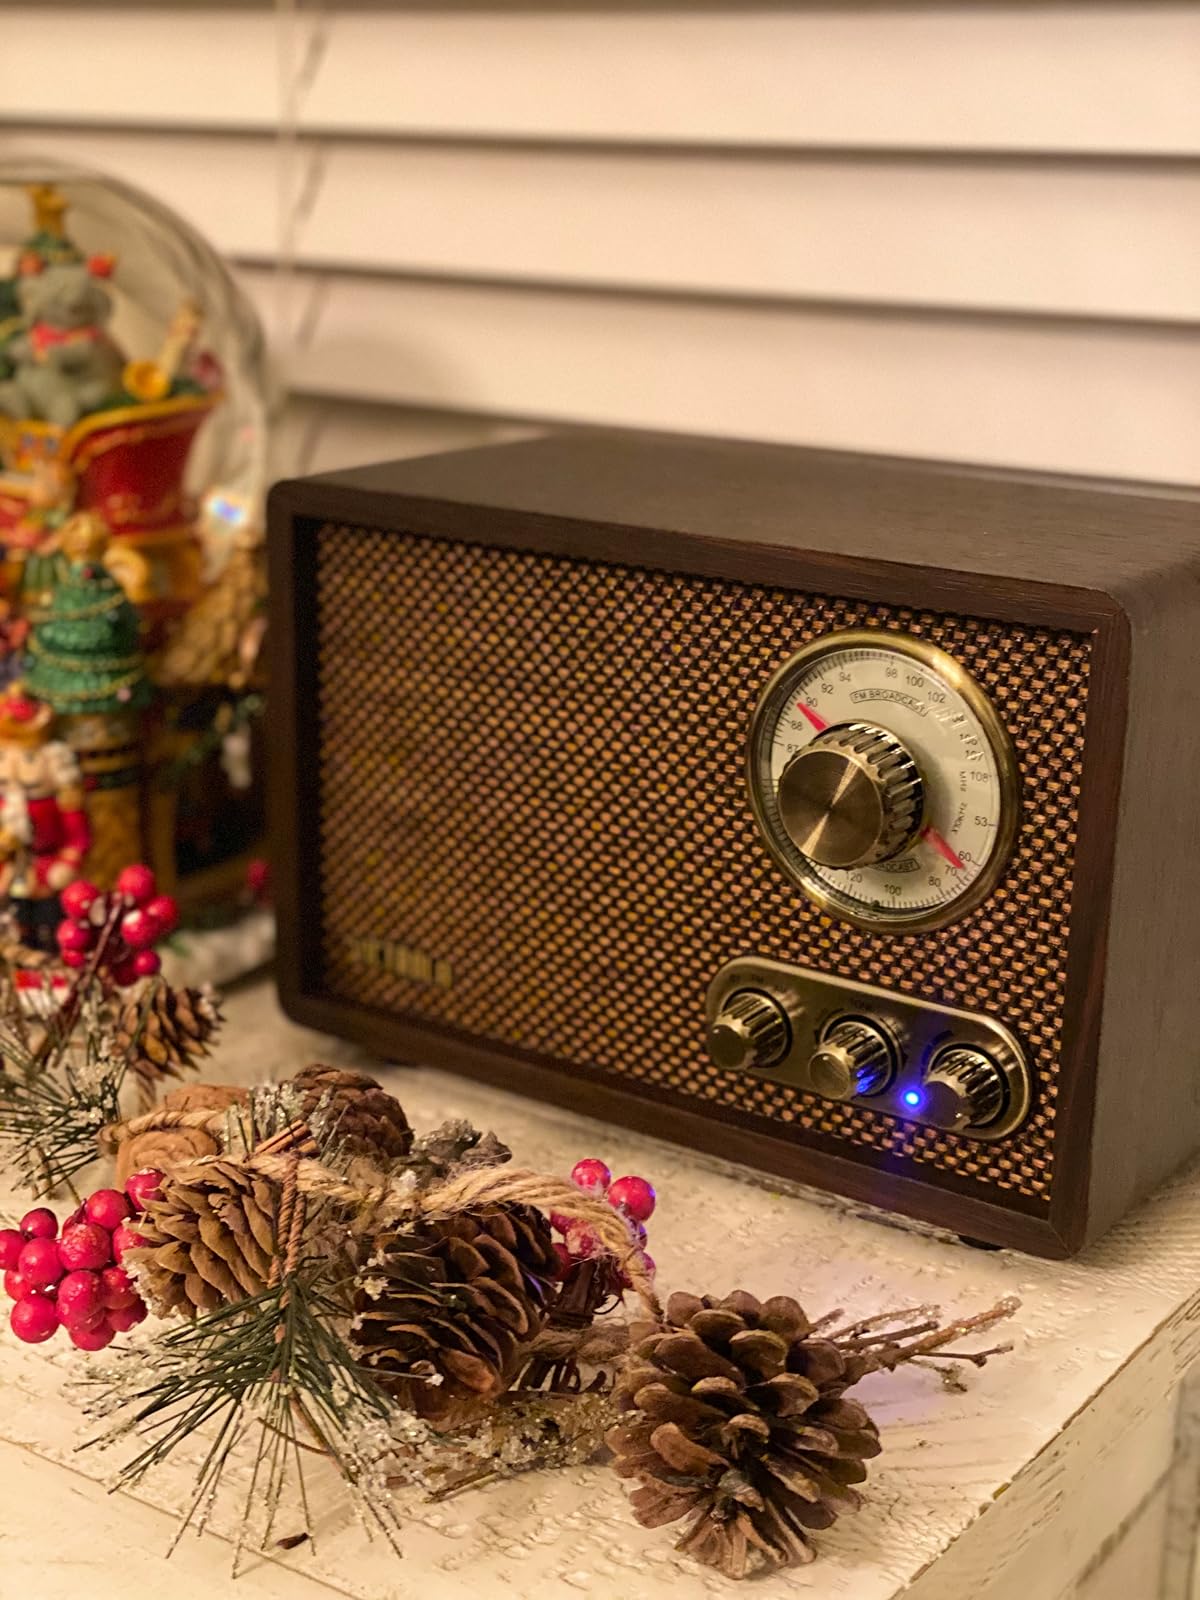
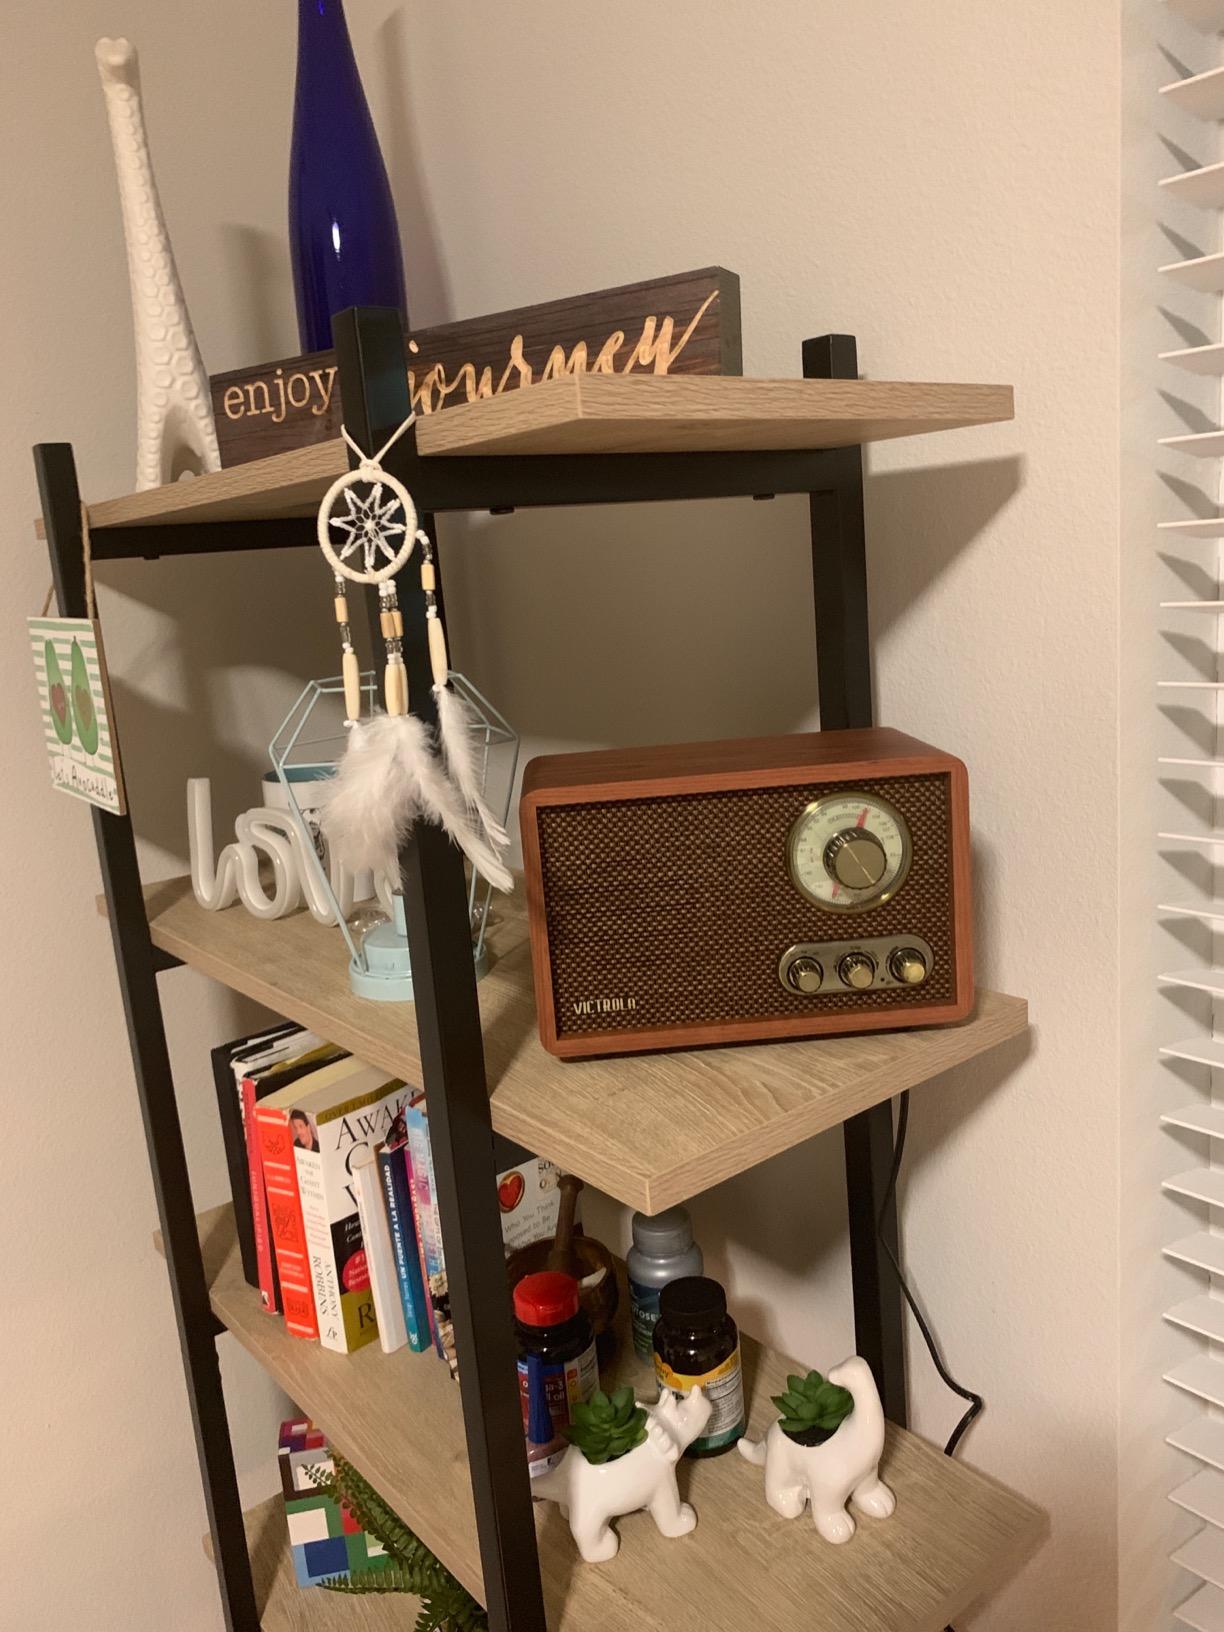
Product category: radio
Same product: no